North Haven railway station

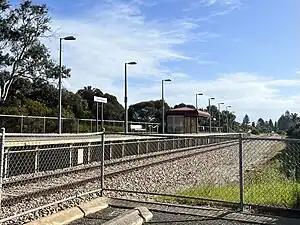
Westbound view of the station platforms, July 2023

North Haven railway station is located on the Outer Harbor line. Situated in the north-western Adelaide suburb of North Haven, it is 20.5 kilometres from Adelaide station.